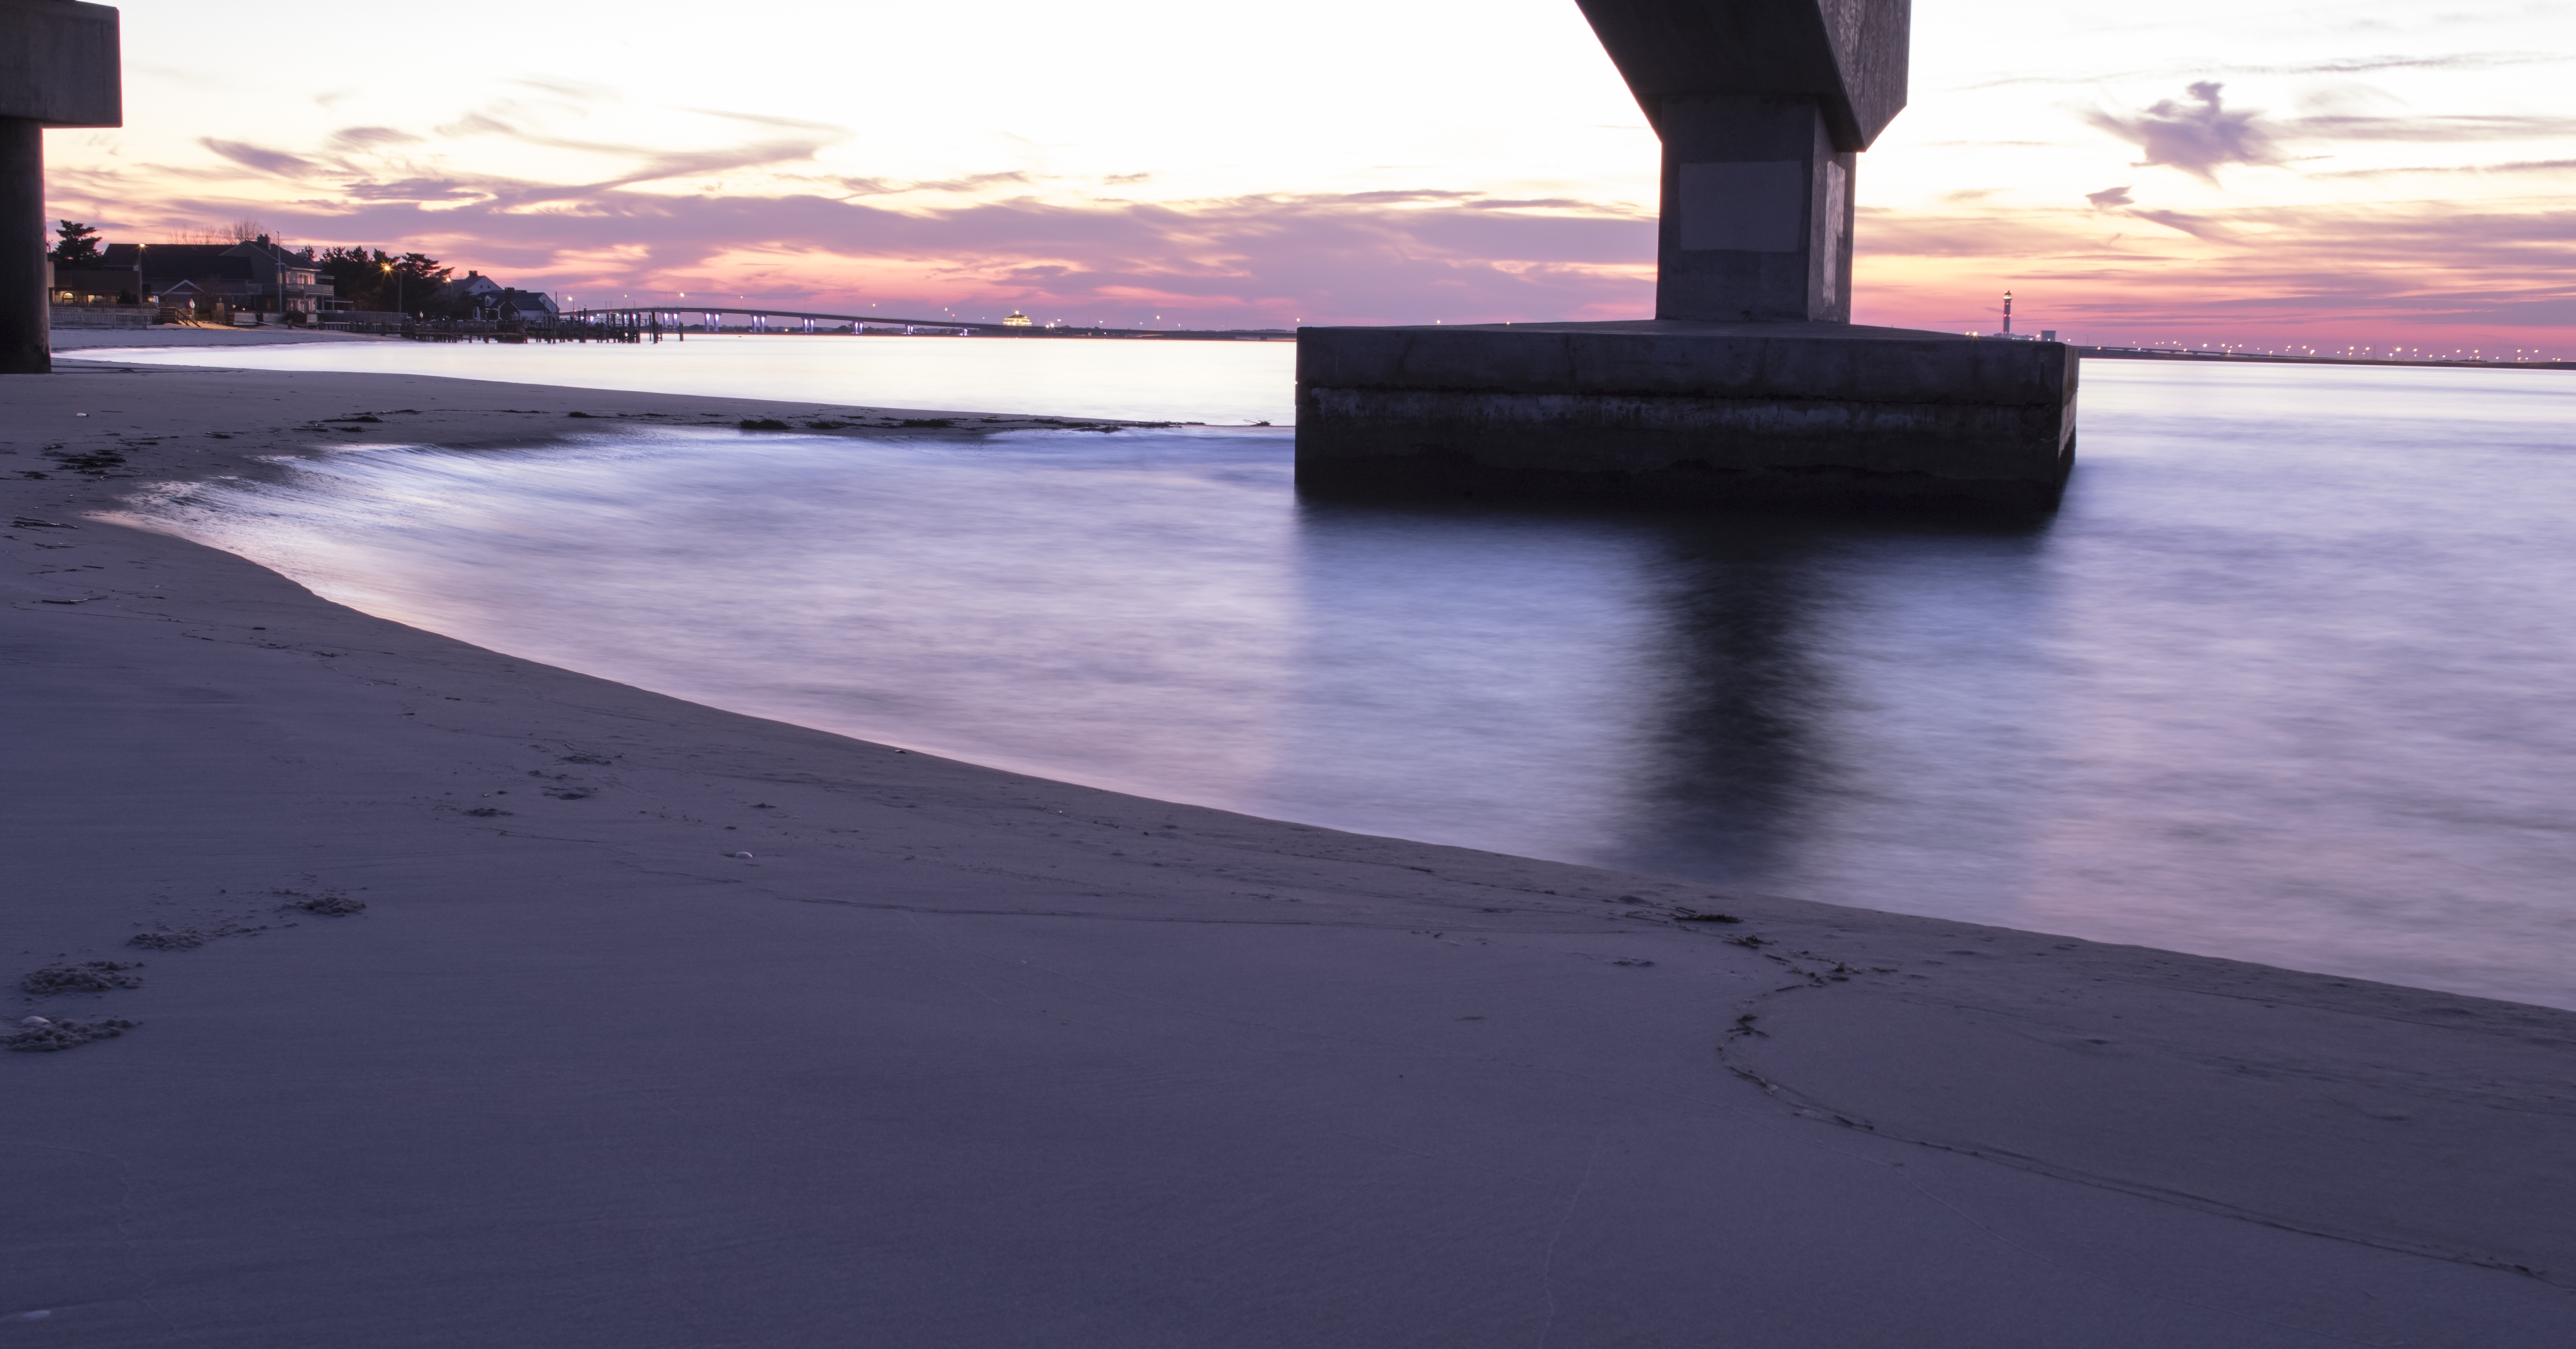
beach, sea, coast, sand, ocean, horizon, sunrise, sunset, sunlight, morning, shore, wave, dawn, dusk, evening, reflection, shadow, shape